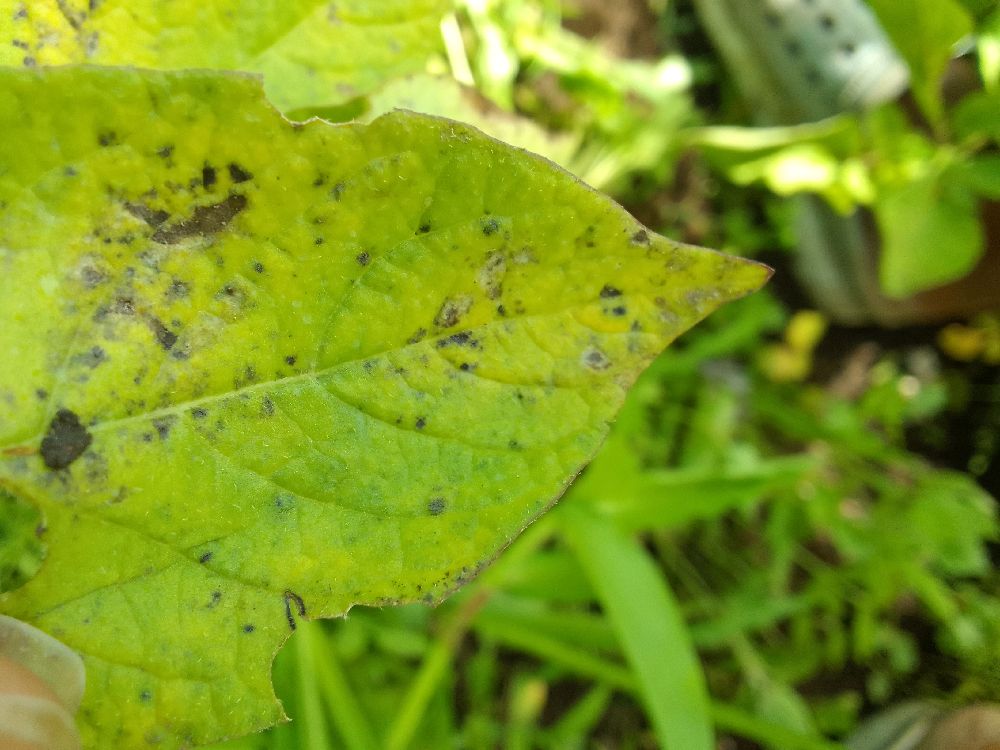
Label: Early blight